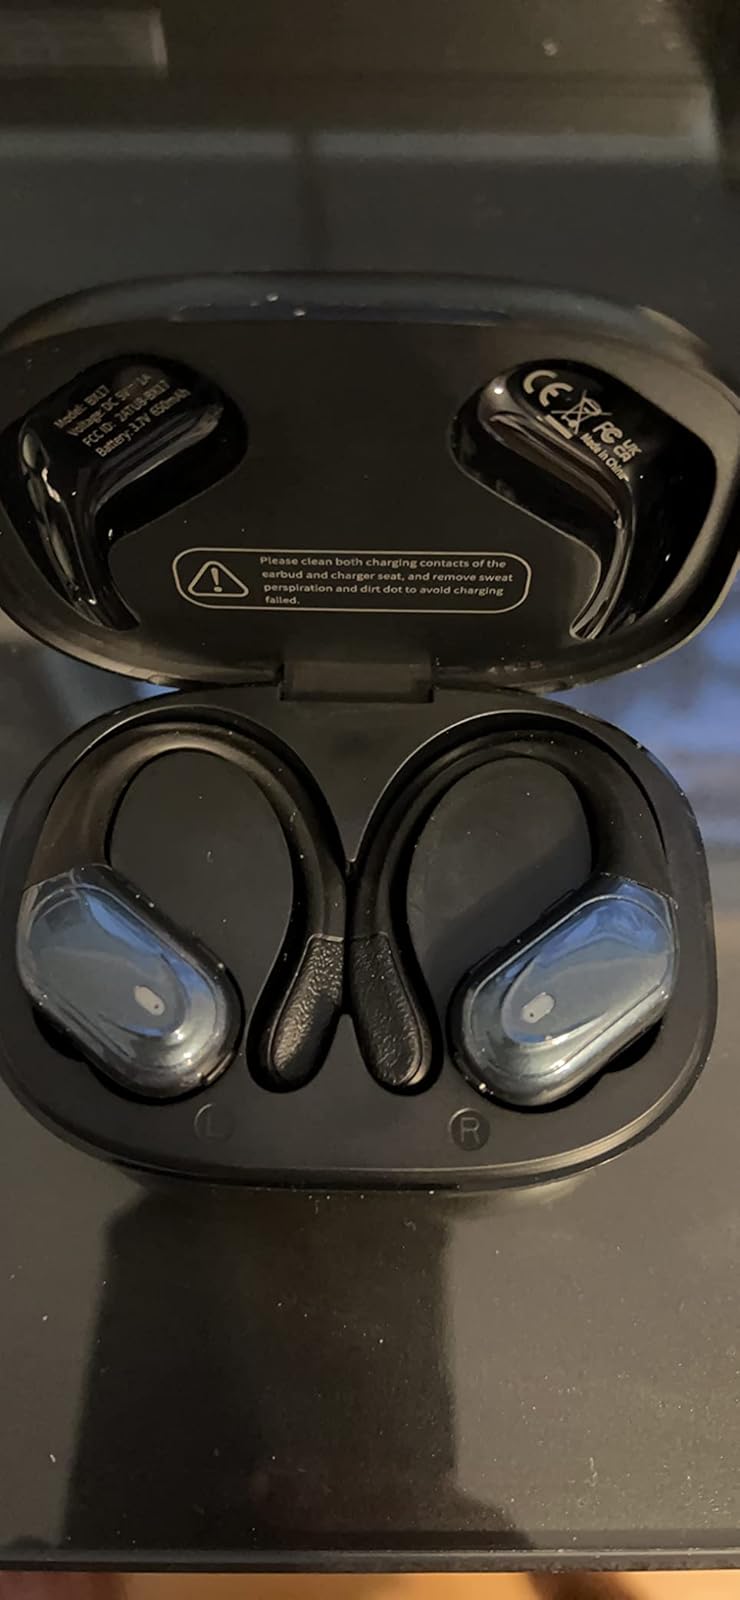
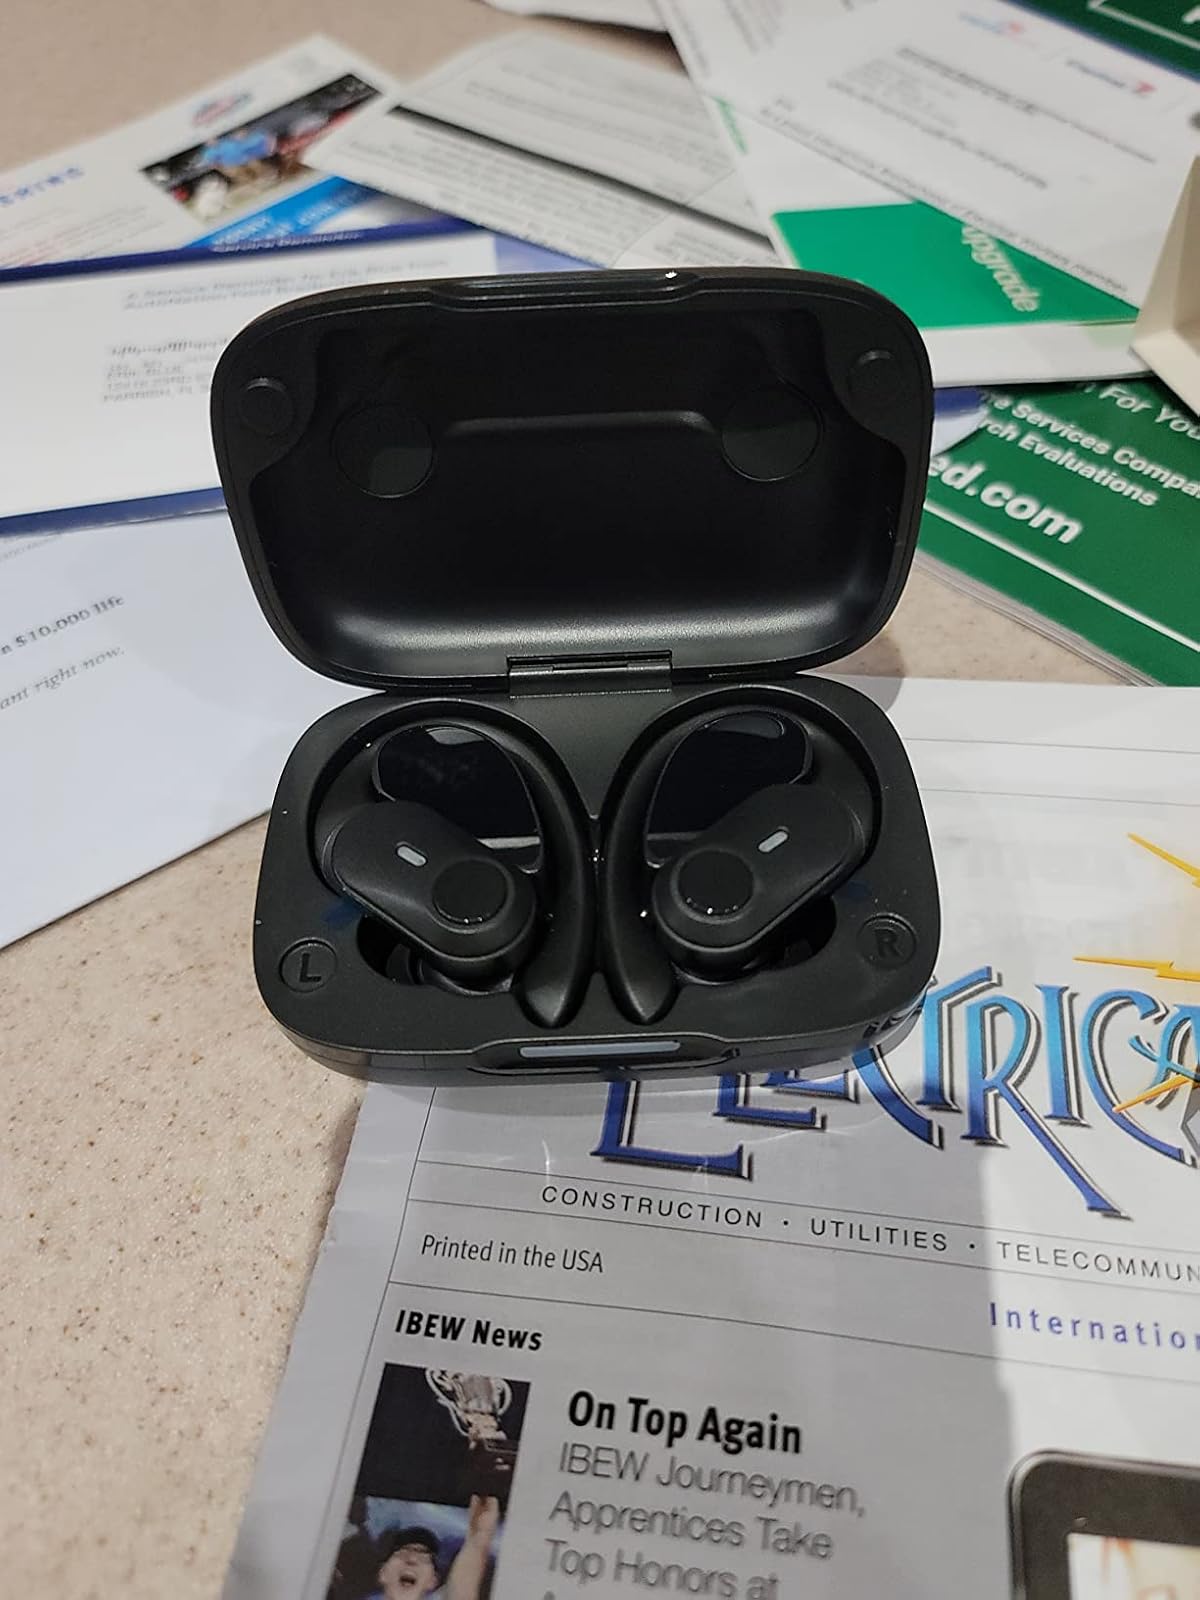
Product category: earbuds
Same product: no